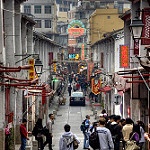
Label: street